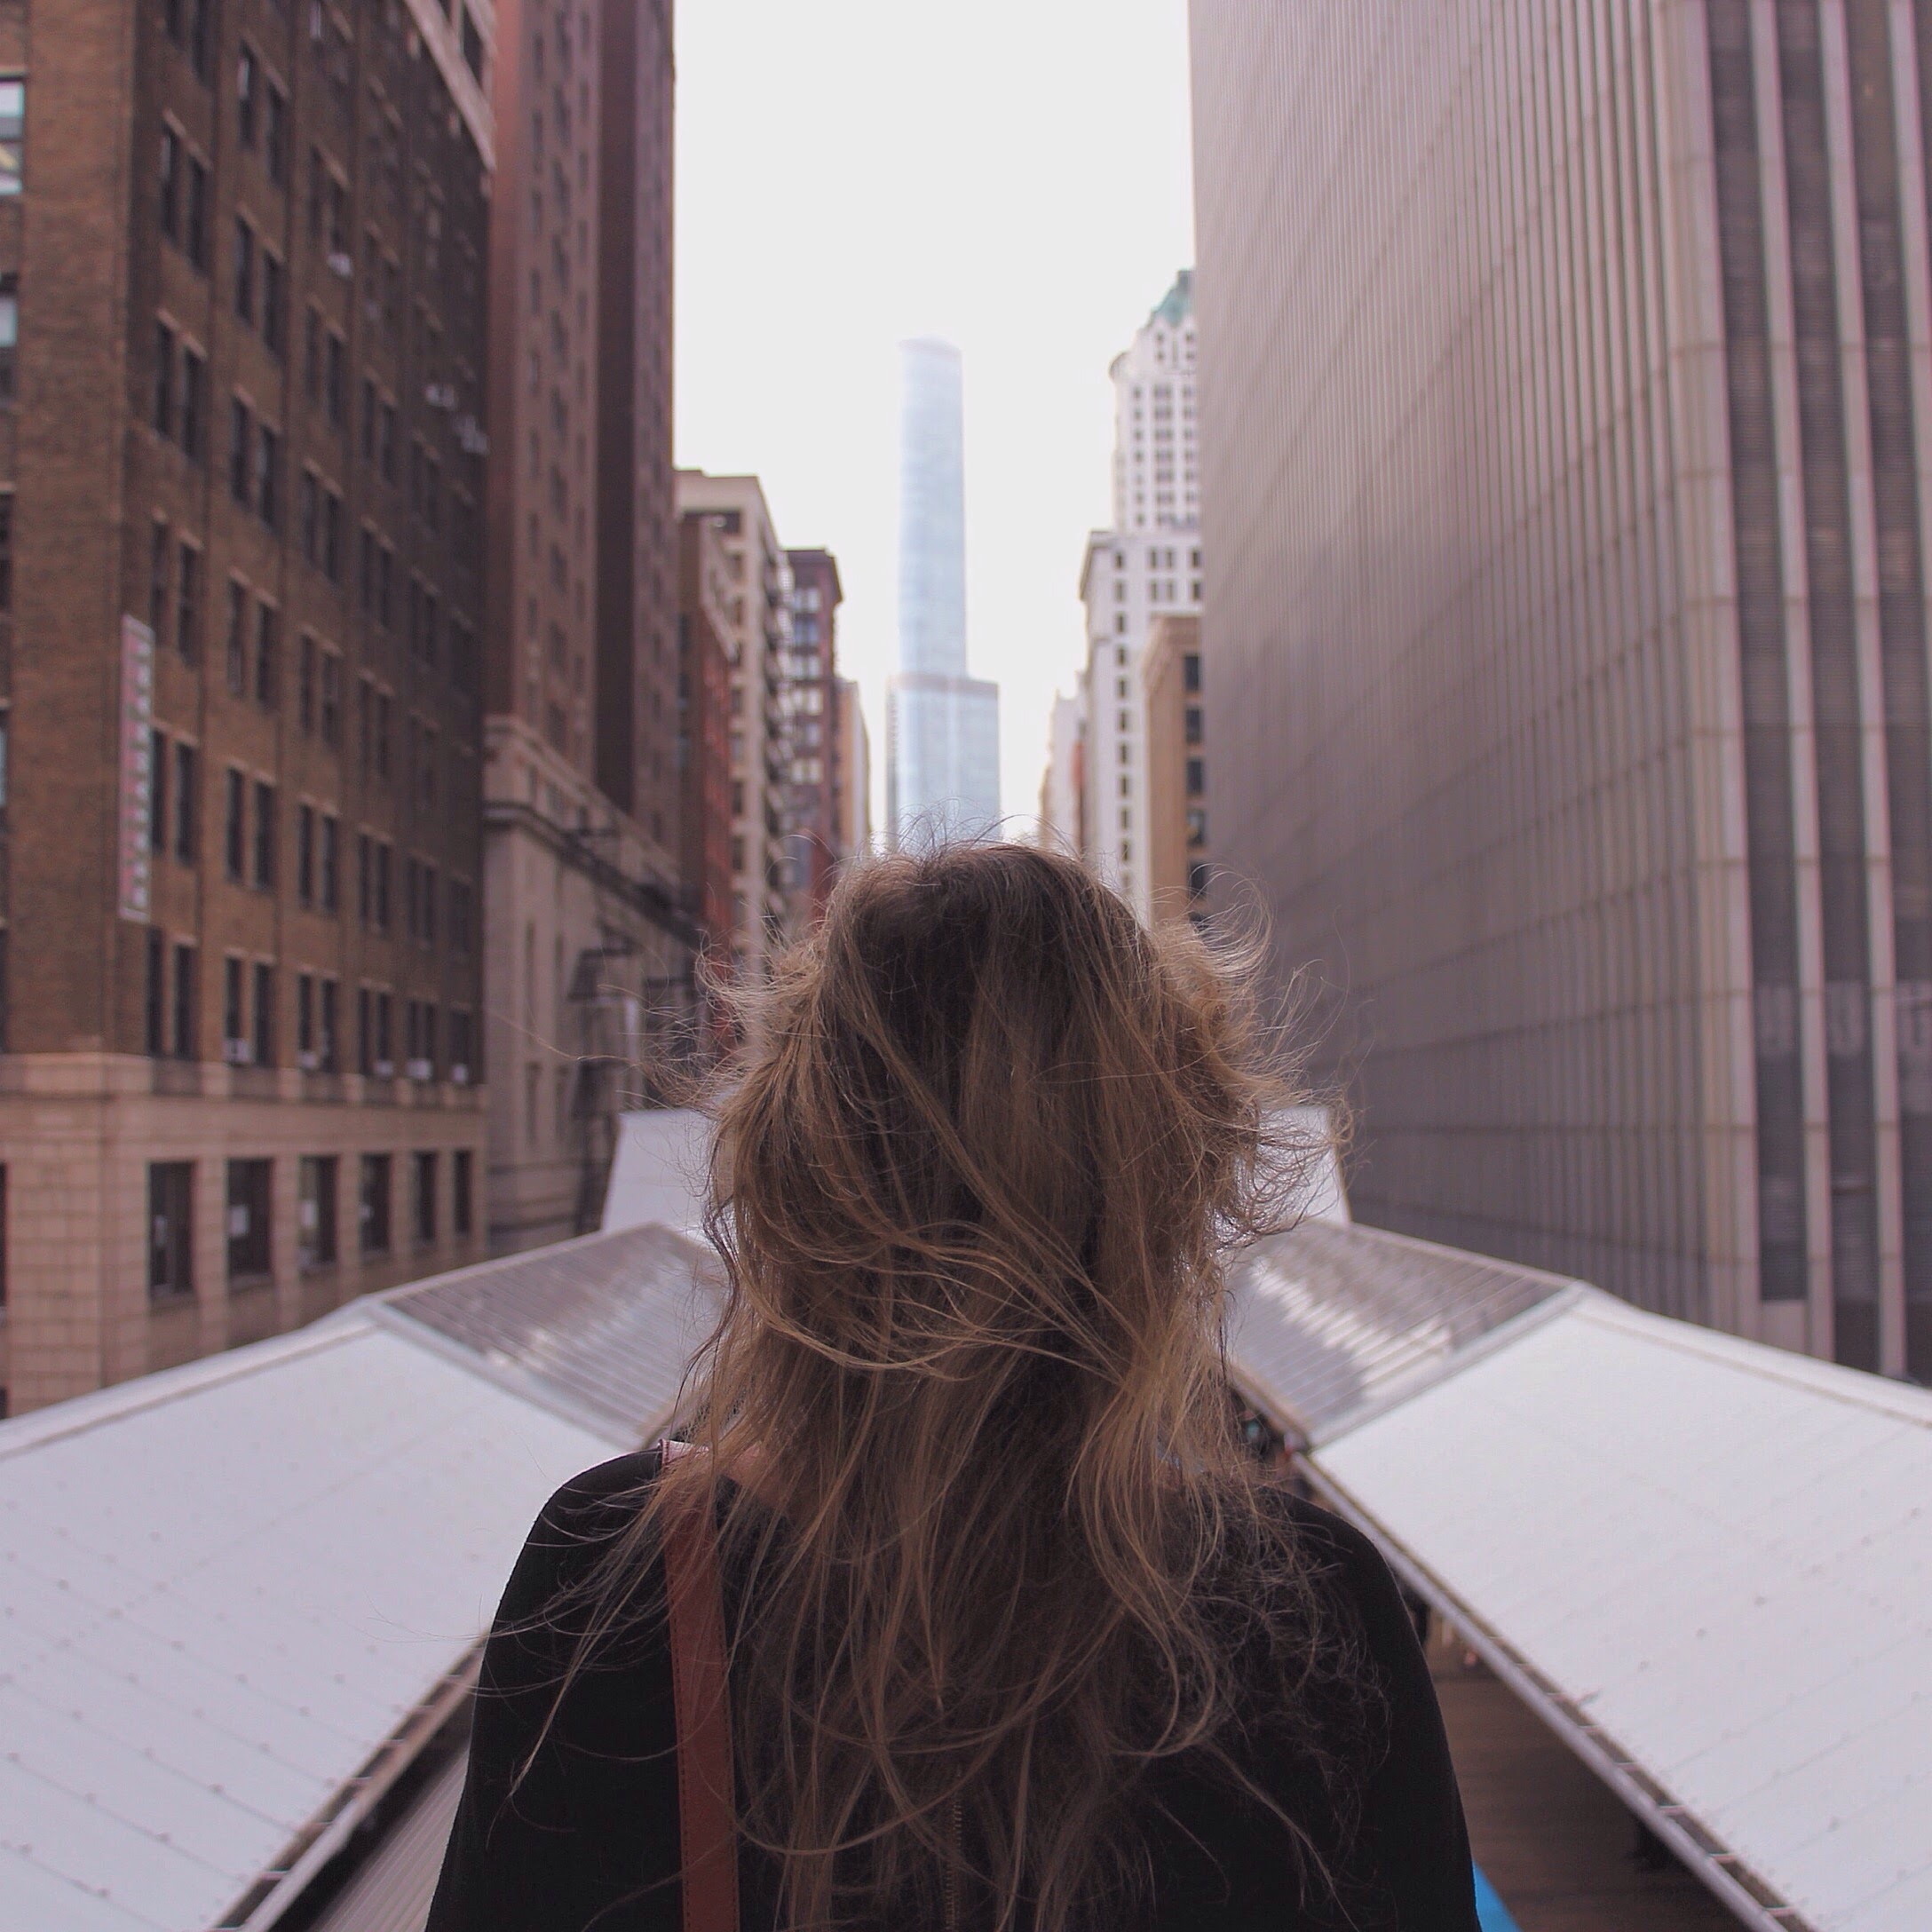
spring, photograph, image